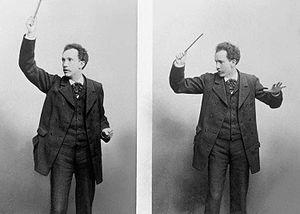
Ainsi parlait Zarathoustra op. 30 est un poème symphonique composé par Richard Strauss entre février et août 1896, librement inspiré du poème philosophique Ainsi parlait Zarathoustra du philosophe Friedrich Nietzsche. La première a lieu à Francfort le 27 novembre 1896 sous la direction du compositeur. Son introduction grandiose est rendue célèbre par sa reprise dans la musique de film de science-fiction culte 2001, l'Odyssée de l'espace de Stanley Kubrick et de la Metro-Goldwyn-Mayer en 1968.